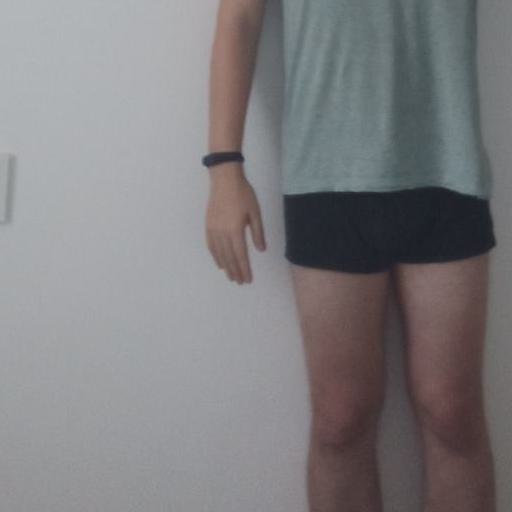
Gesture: no_gesture